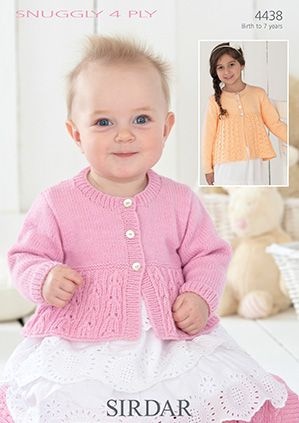
Sirdar Leaflet 4438, 4 Ply Cardigan & Blanket
Brand: Diamond Yarns
Please note that this is a physical leaflet, we do not sell digital downloads. Blanket recommends 250g of Sirdar Snuggly 4 Ply Cardigan recommends 2, 2, 3, 4, 4, 5 50g balls of Sirdar Snuggly 4 Ply for size 0-6mo, 6-12mo, 1-2yr, 2-3yr, 4-5yr, or 6-7yr respectively. Cardigan is knit flat in pieces then seamed. Blanket side edges are picked up and knit after (not knit separately then sews on)
Category: Arts & Entertainment > Hobbies & Creative Arts > Arts & Crafts > Crafting Patterns & Molds > Needlecraft Patterns